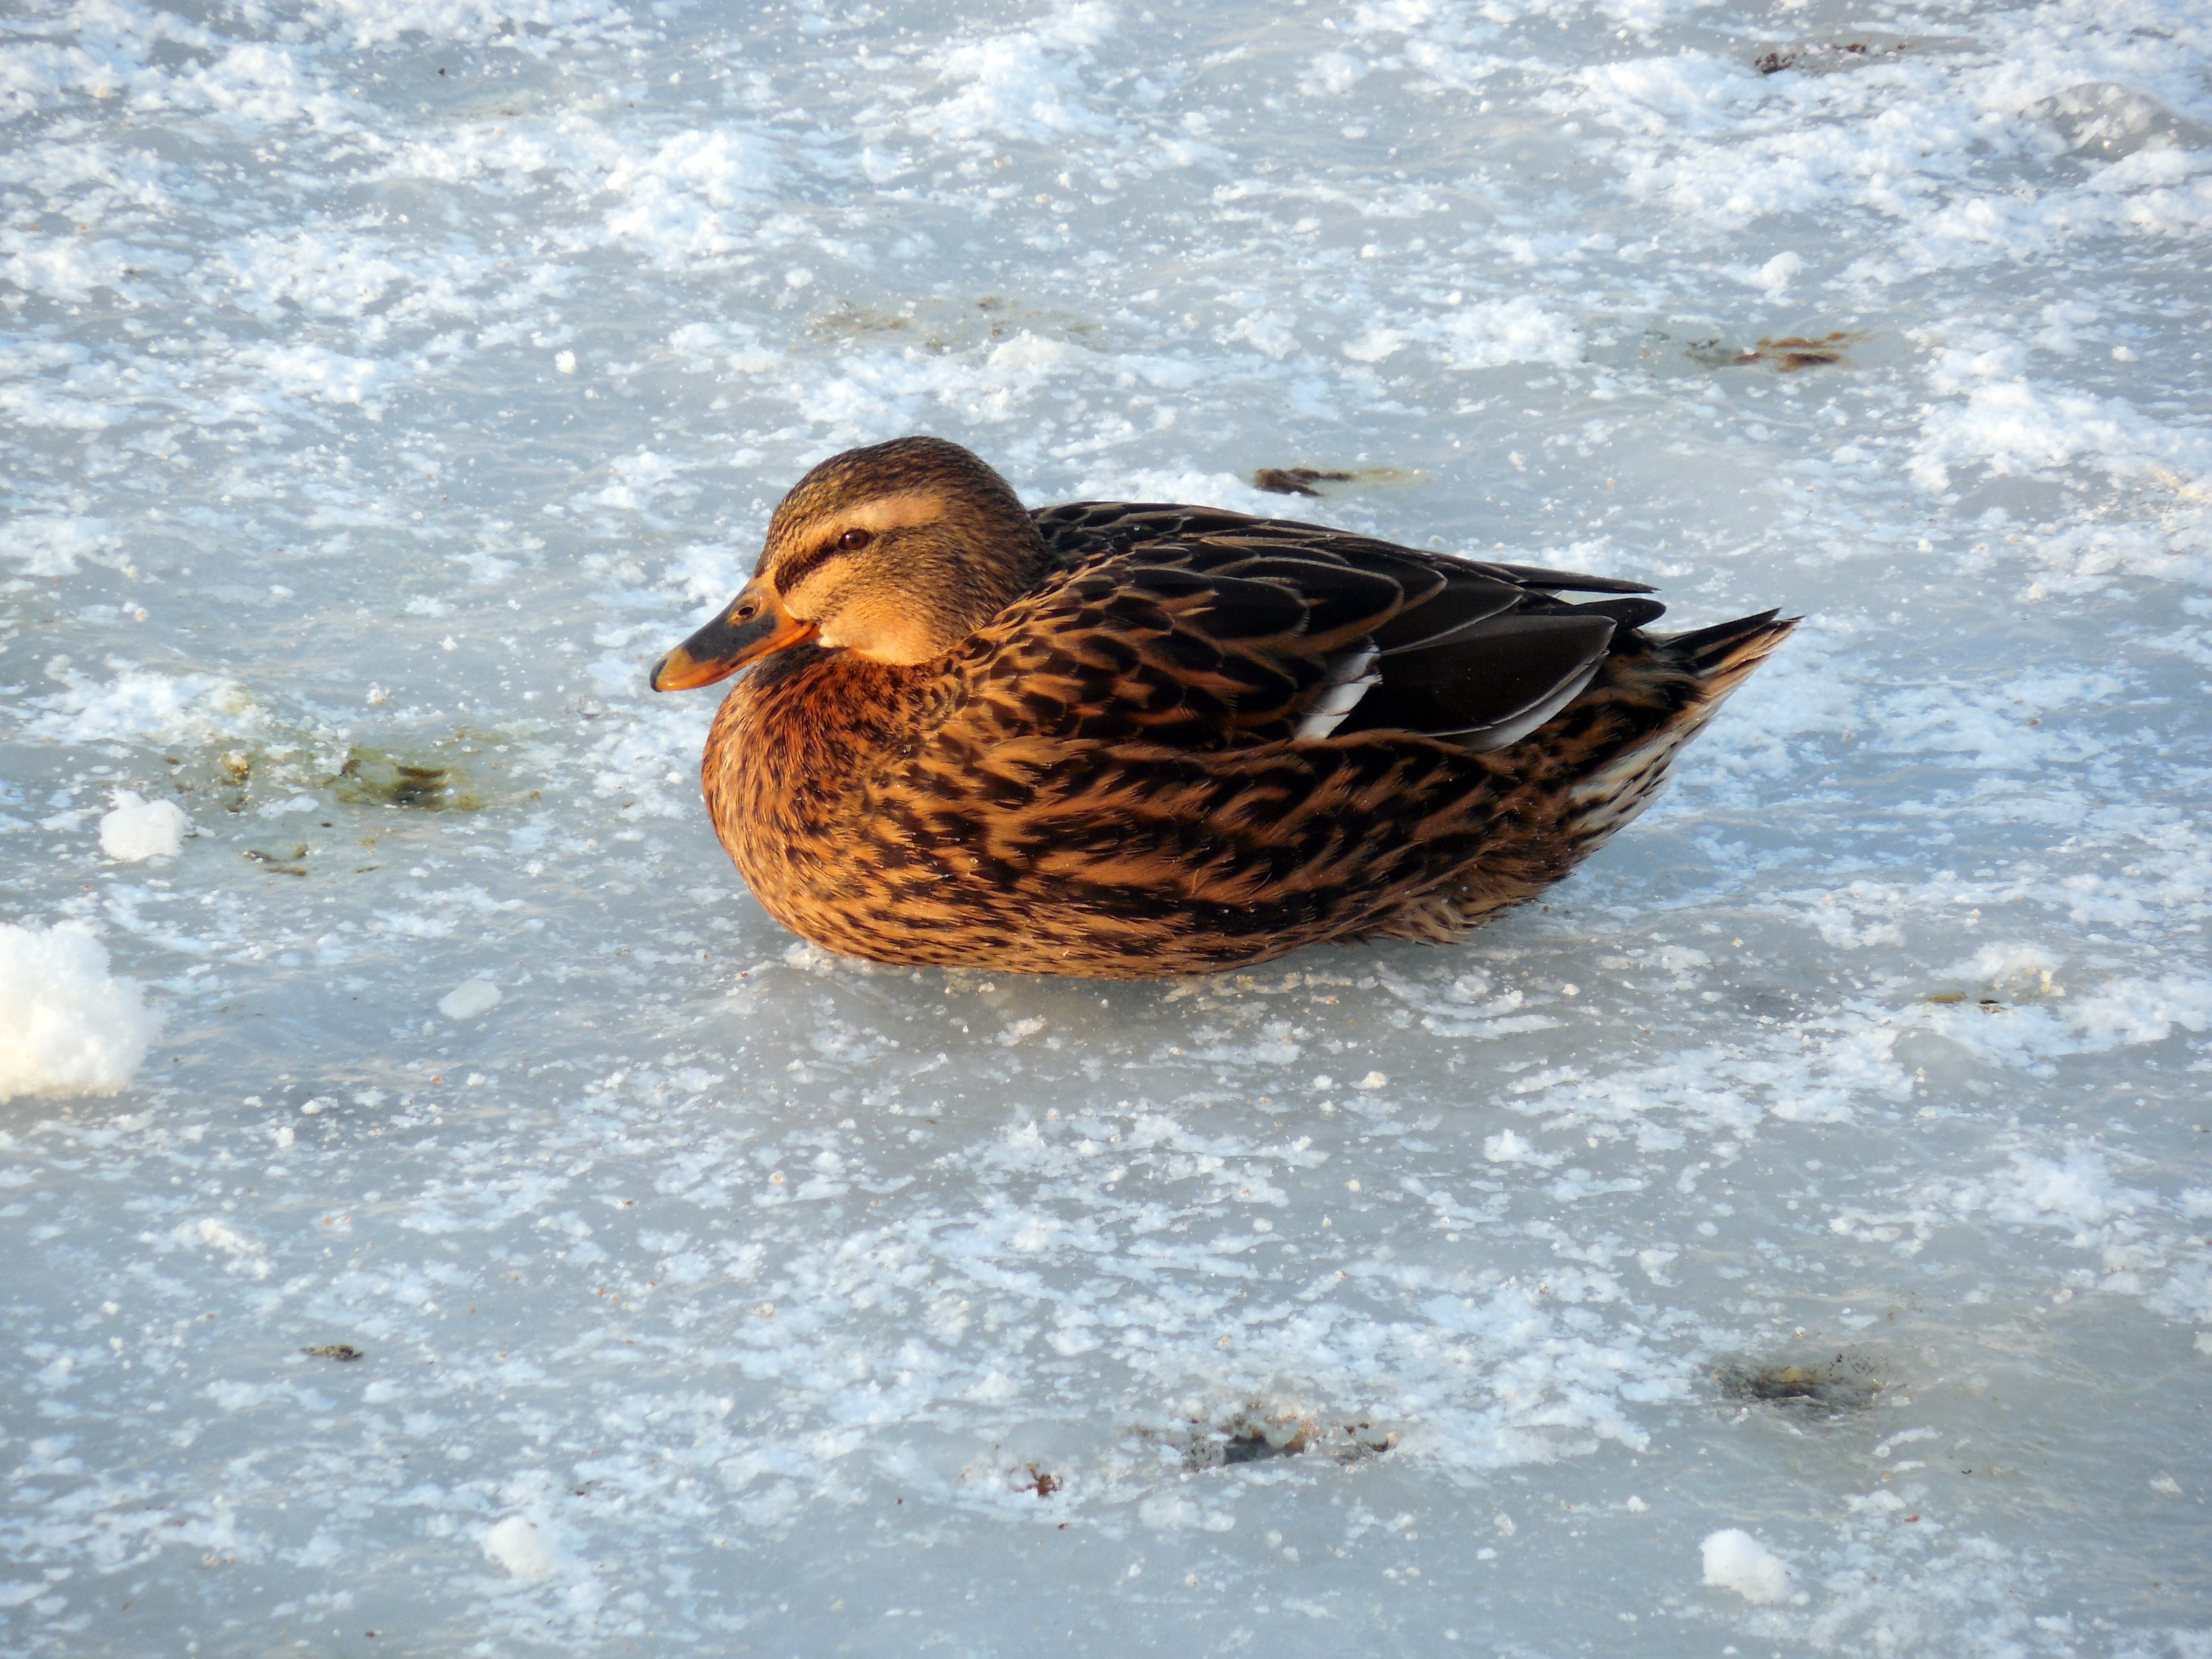
snow, cold, winter, bird, wing, lake, frost, pond, wildlife, ice, beak, frozen, fauna, duck, vertebrate, waterfowl, water bird, mallard, ice cover, ducks geese and swans